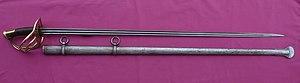
sabre carabinier 1854
Le sabre modèle 1854 est un sabre français de cavalerie, pour la troupe et les officiers. Il est adopté dès 1854 par les carabiniers, et marque le retour à la lame droite pour la cavalerie lourde. Il sera ensuite adopté par la cavalerie de réserve, puis par les dragons.